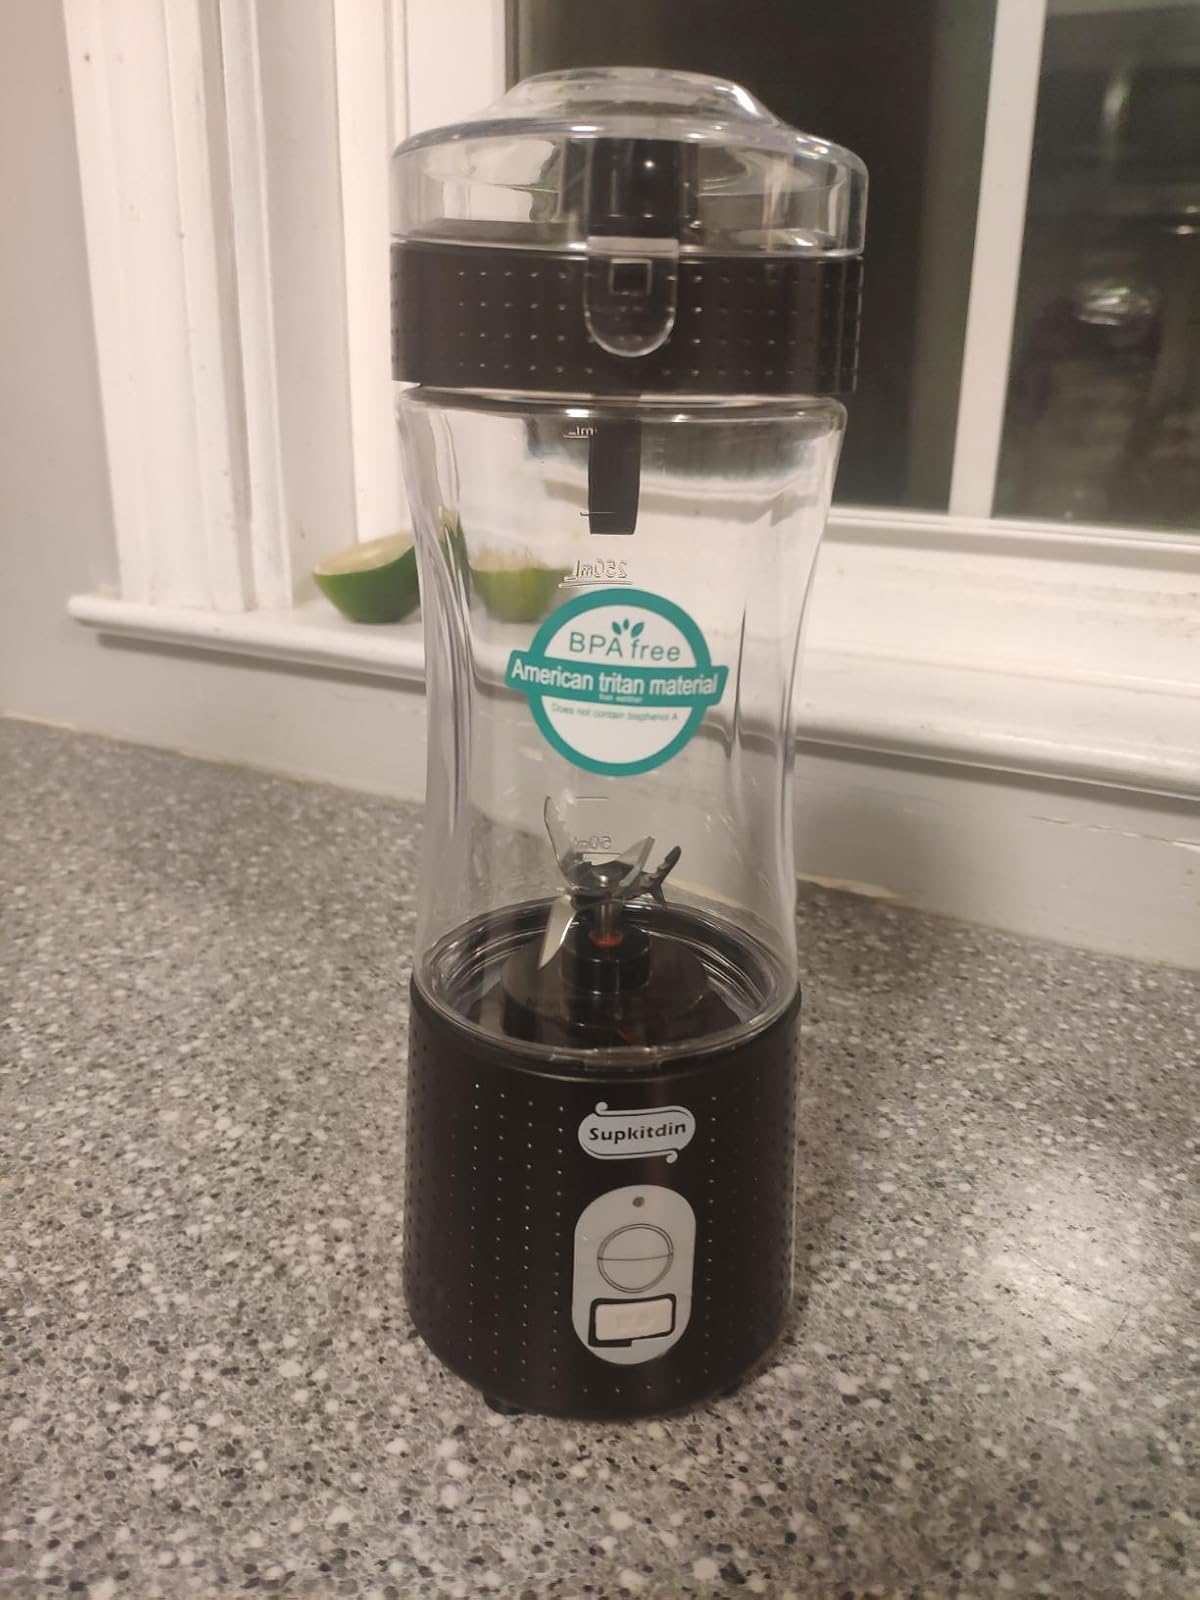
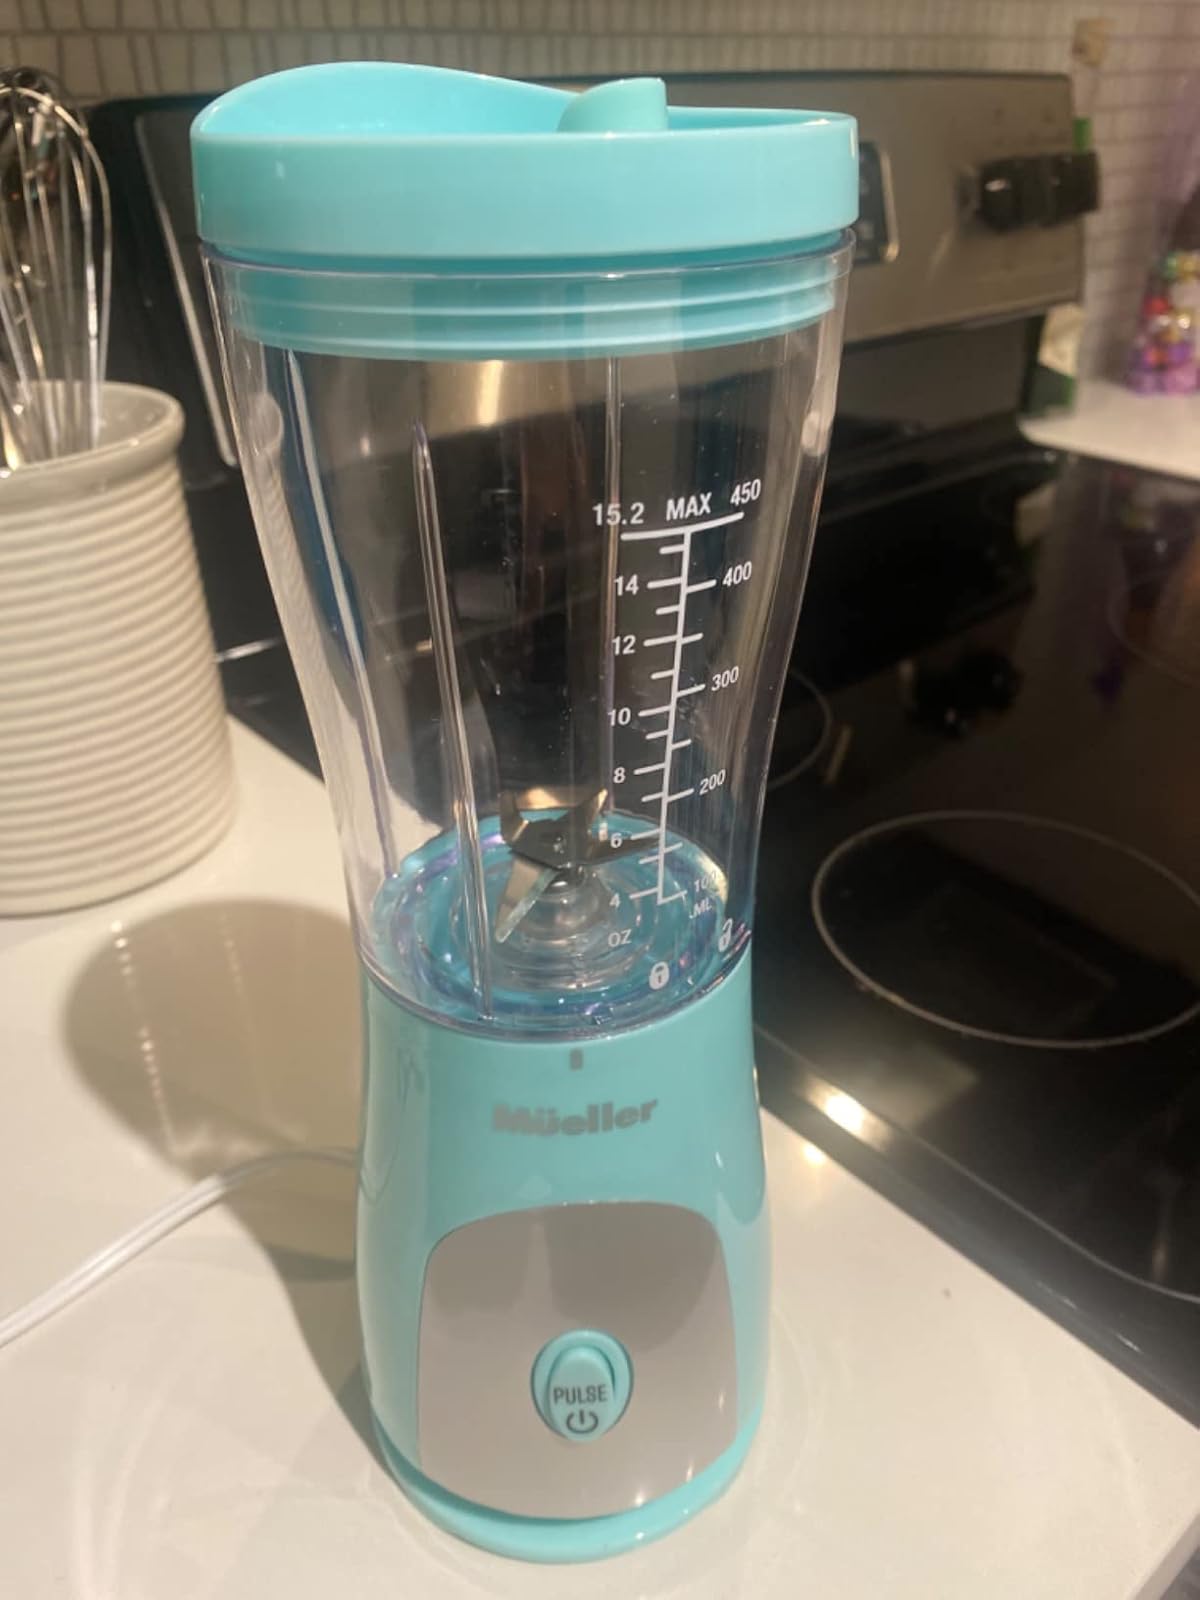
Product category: items_blender
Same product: no